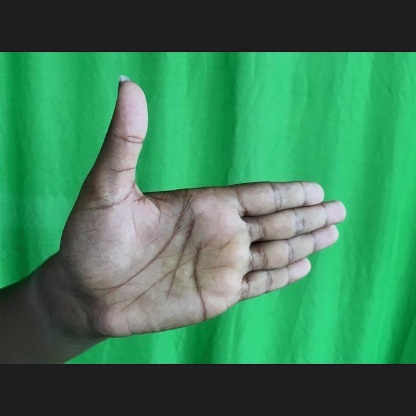
Mudra: Ardhachandran